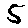
Label: 5